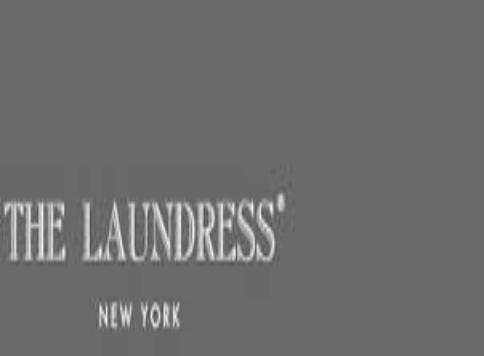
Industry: Necessities